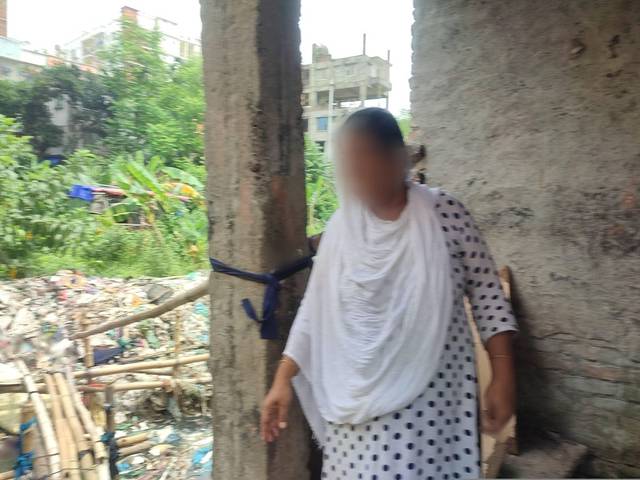
Region: Bangladesh
Coordinates: 23.812, 90.378